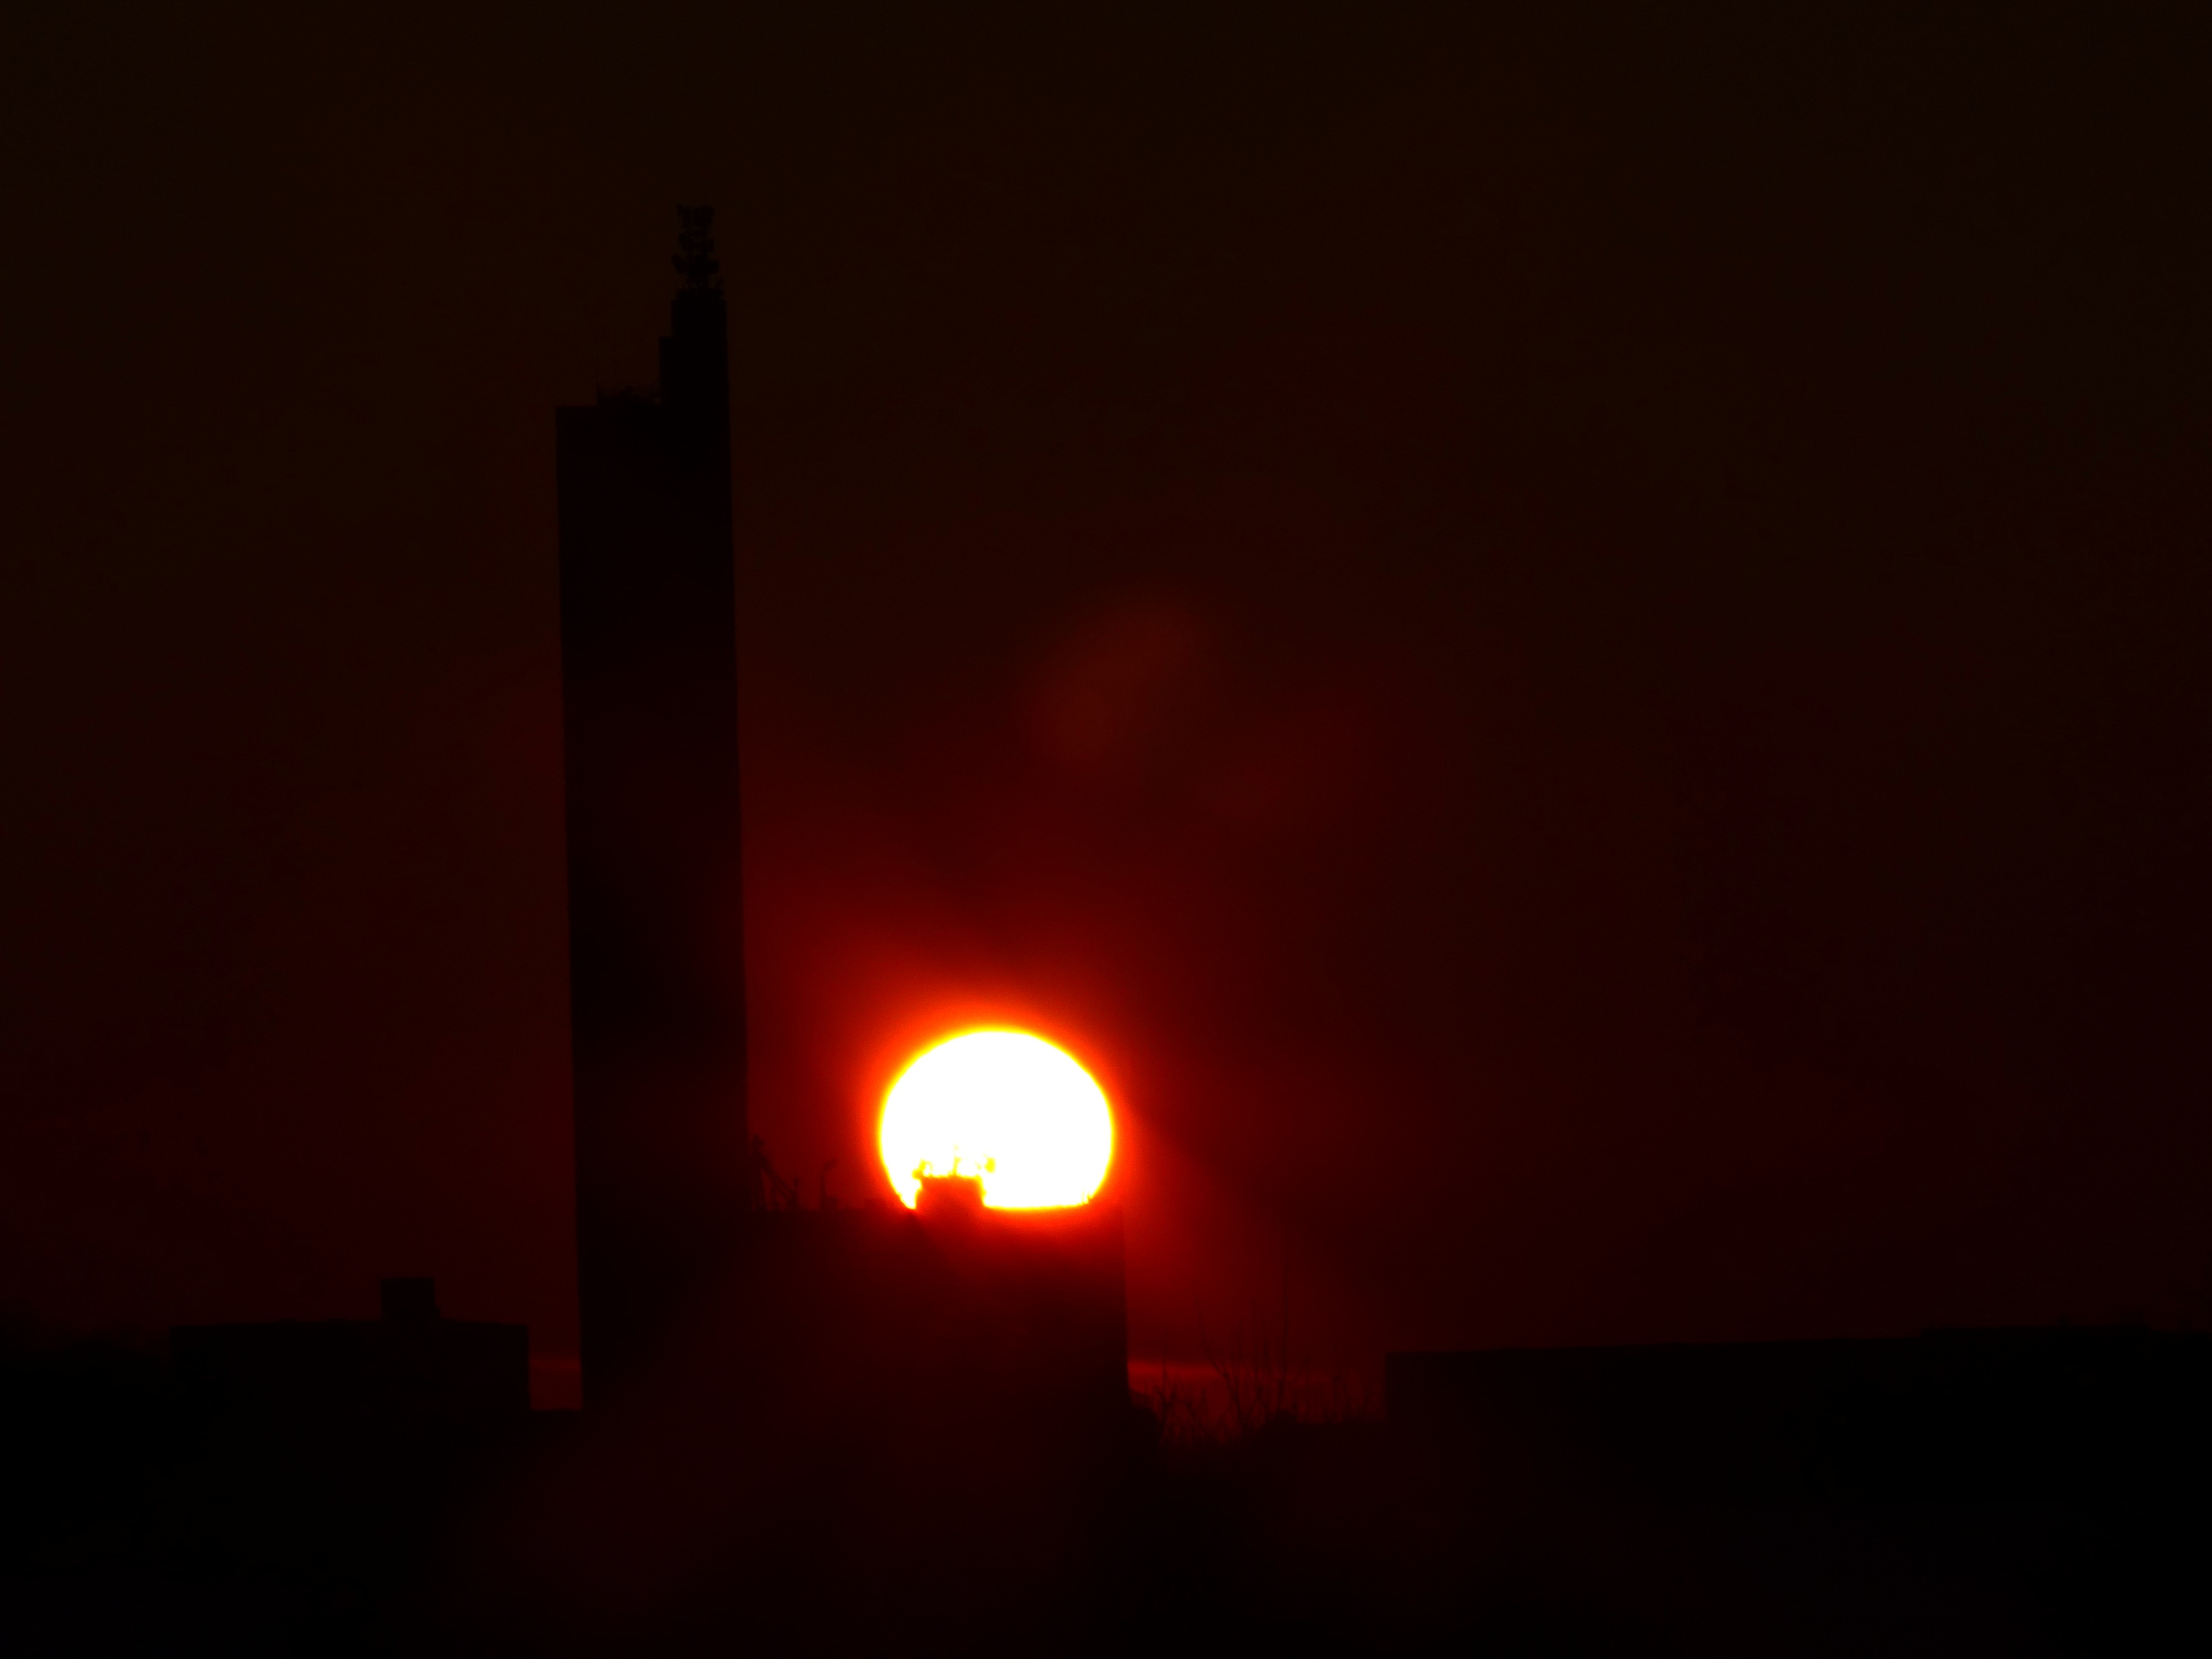
record, light, glowing, architecture, sun, sunrise, sunset, night, sunlight, building, dawn, atmosphere, dusk, tower, memory, darkness, lighting, silo, fireball, ulm, swabian alb, flour mill, world record, grain silo, schapfe mill, jungingen, highest grain silo, german architecture award